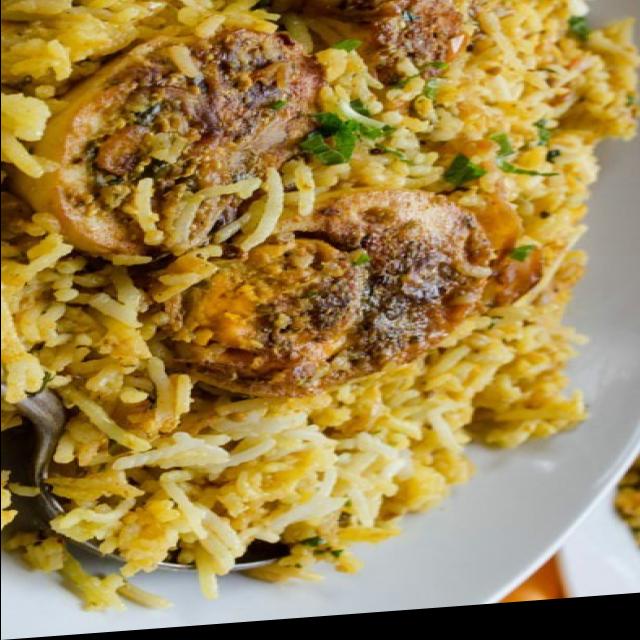
Dish: biryani